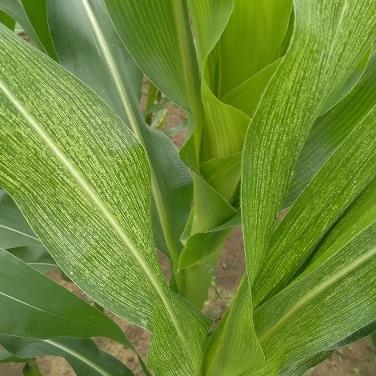
Crop: Maize
Condition: stripe-d